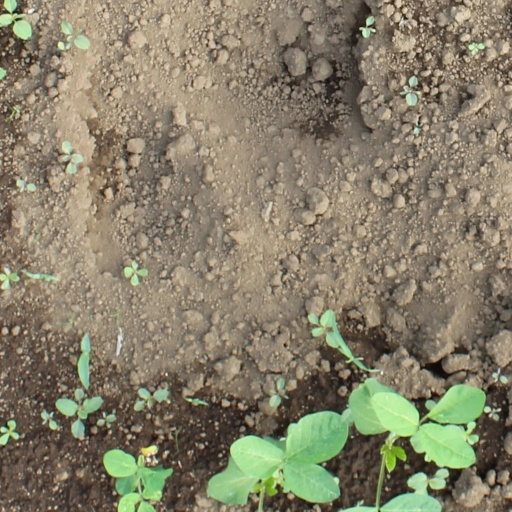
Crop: soybean